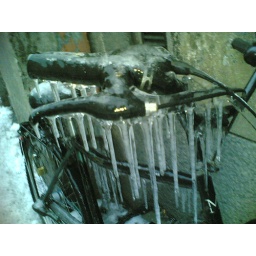
Never leave your bike outside under dripping water when it's just below zero!